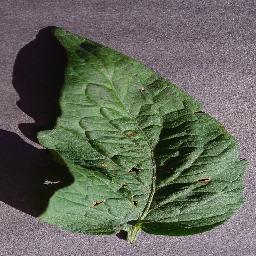
Label: Tomato___Target_Spot